Nightmare (1963 The Outer Limits)

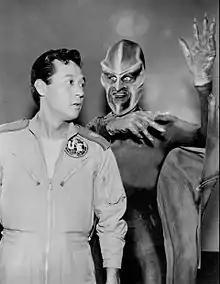
James Shigeta as Major Jong, John Anderson as the Ebonite Interrogator

"Nightmare" is an episode of the original "The Outer Limits" television show. It first aired on 2 December 1963, during the first season.